Geology of the Pacific Northwest

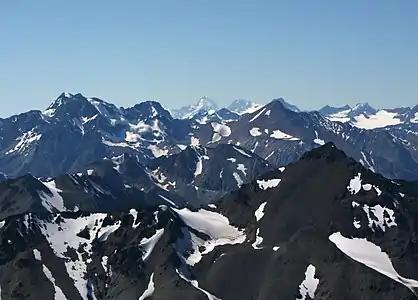
The Coast Mountains are heavily eroded by glaciers, including Mount Waddington (far background, center).

The deep canyons and sharp peaks of today's North Cascades scene are products of profound erosion. Running water has etched out the grain of the range, landslides have softened the abrupt edges, homegrown glaciers have scoured the peaks and high valleys and, during the Ice Age, the Cordilleran Ice Sheet overrode almost all the range and rearranged courses of streams. Erosion has written and still writes its own history in the mountains, but it has also revealed the complex mosaic of the bedrock.